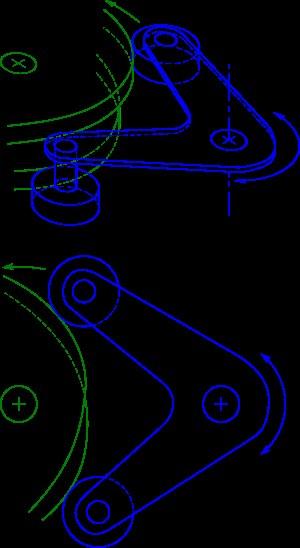
Un mécanisme à cames conjuguées est un mécanisme pour lequel on utilise deux cames solidaires, avec deux suiveurs placés sur la même pièce.